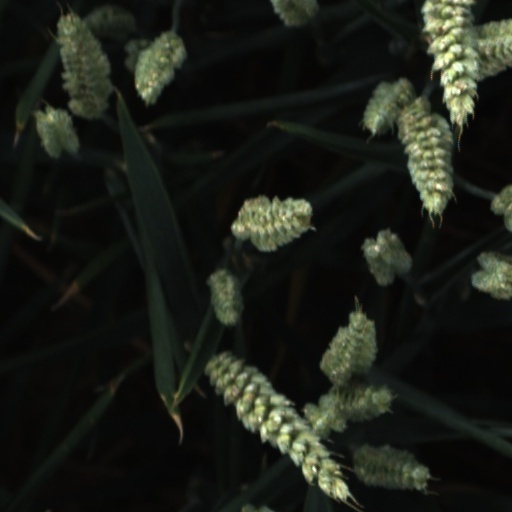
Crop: wheat